Triplane

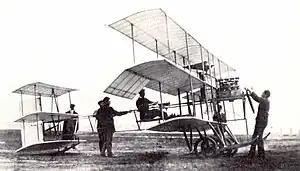
A British Roe III Triplane in the United States in September 1910 with its designer, Alliot Verdon Roe, in the cockpit.

The first heavier-than-air machine to carry a human on a free, untethered flight was a triplane glider constructed by George Cayley and flown in 1848. It was modern in form, having three stacked wings above the fuselage and a separate stabilising tail with both fin and tailplane. The wings were of typical Cayley kite-like planform having a low aspect ratio. The craft was not large enough to carry an adult so a local boy was chosen as the passenger. His name is not known.